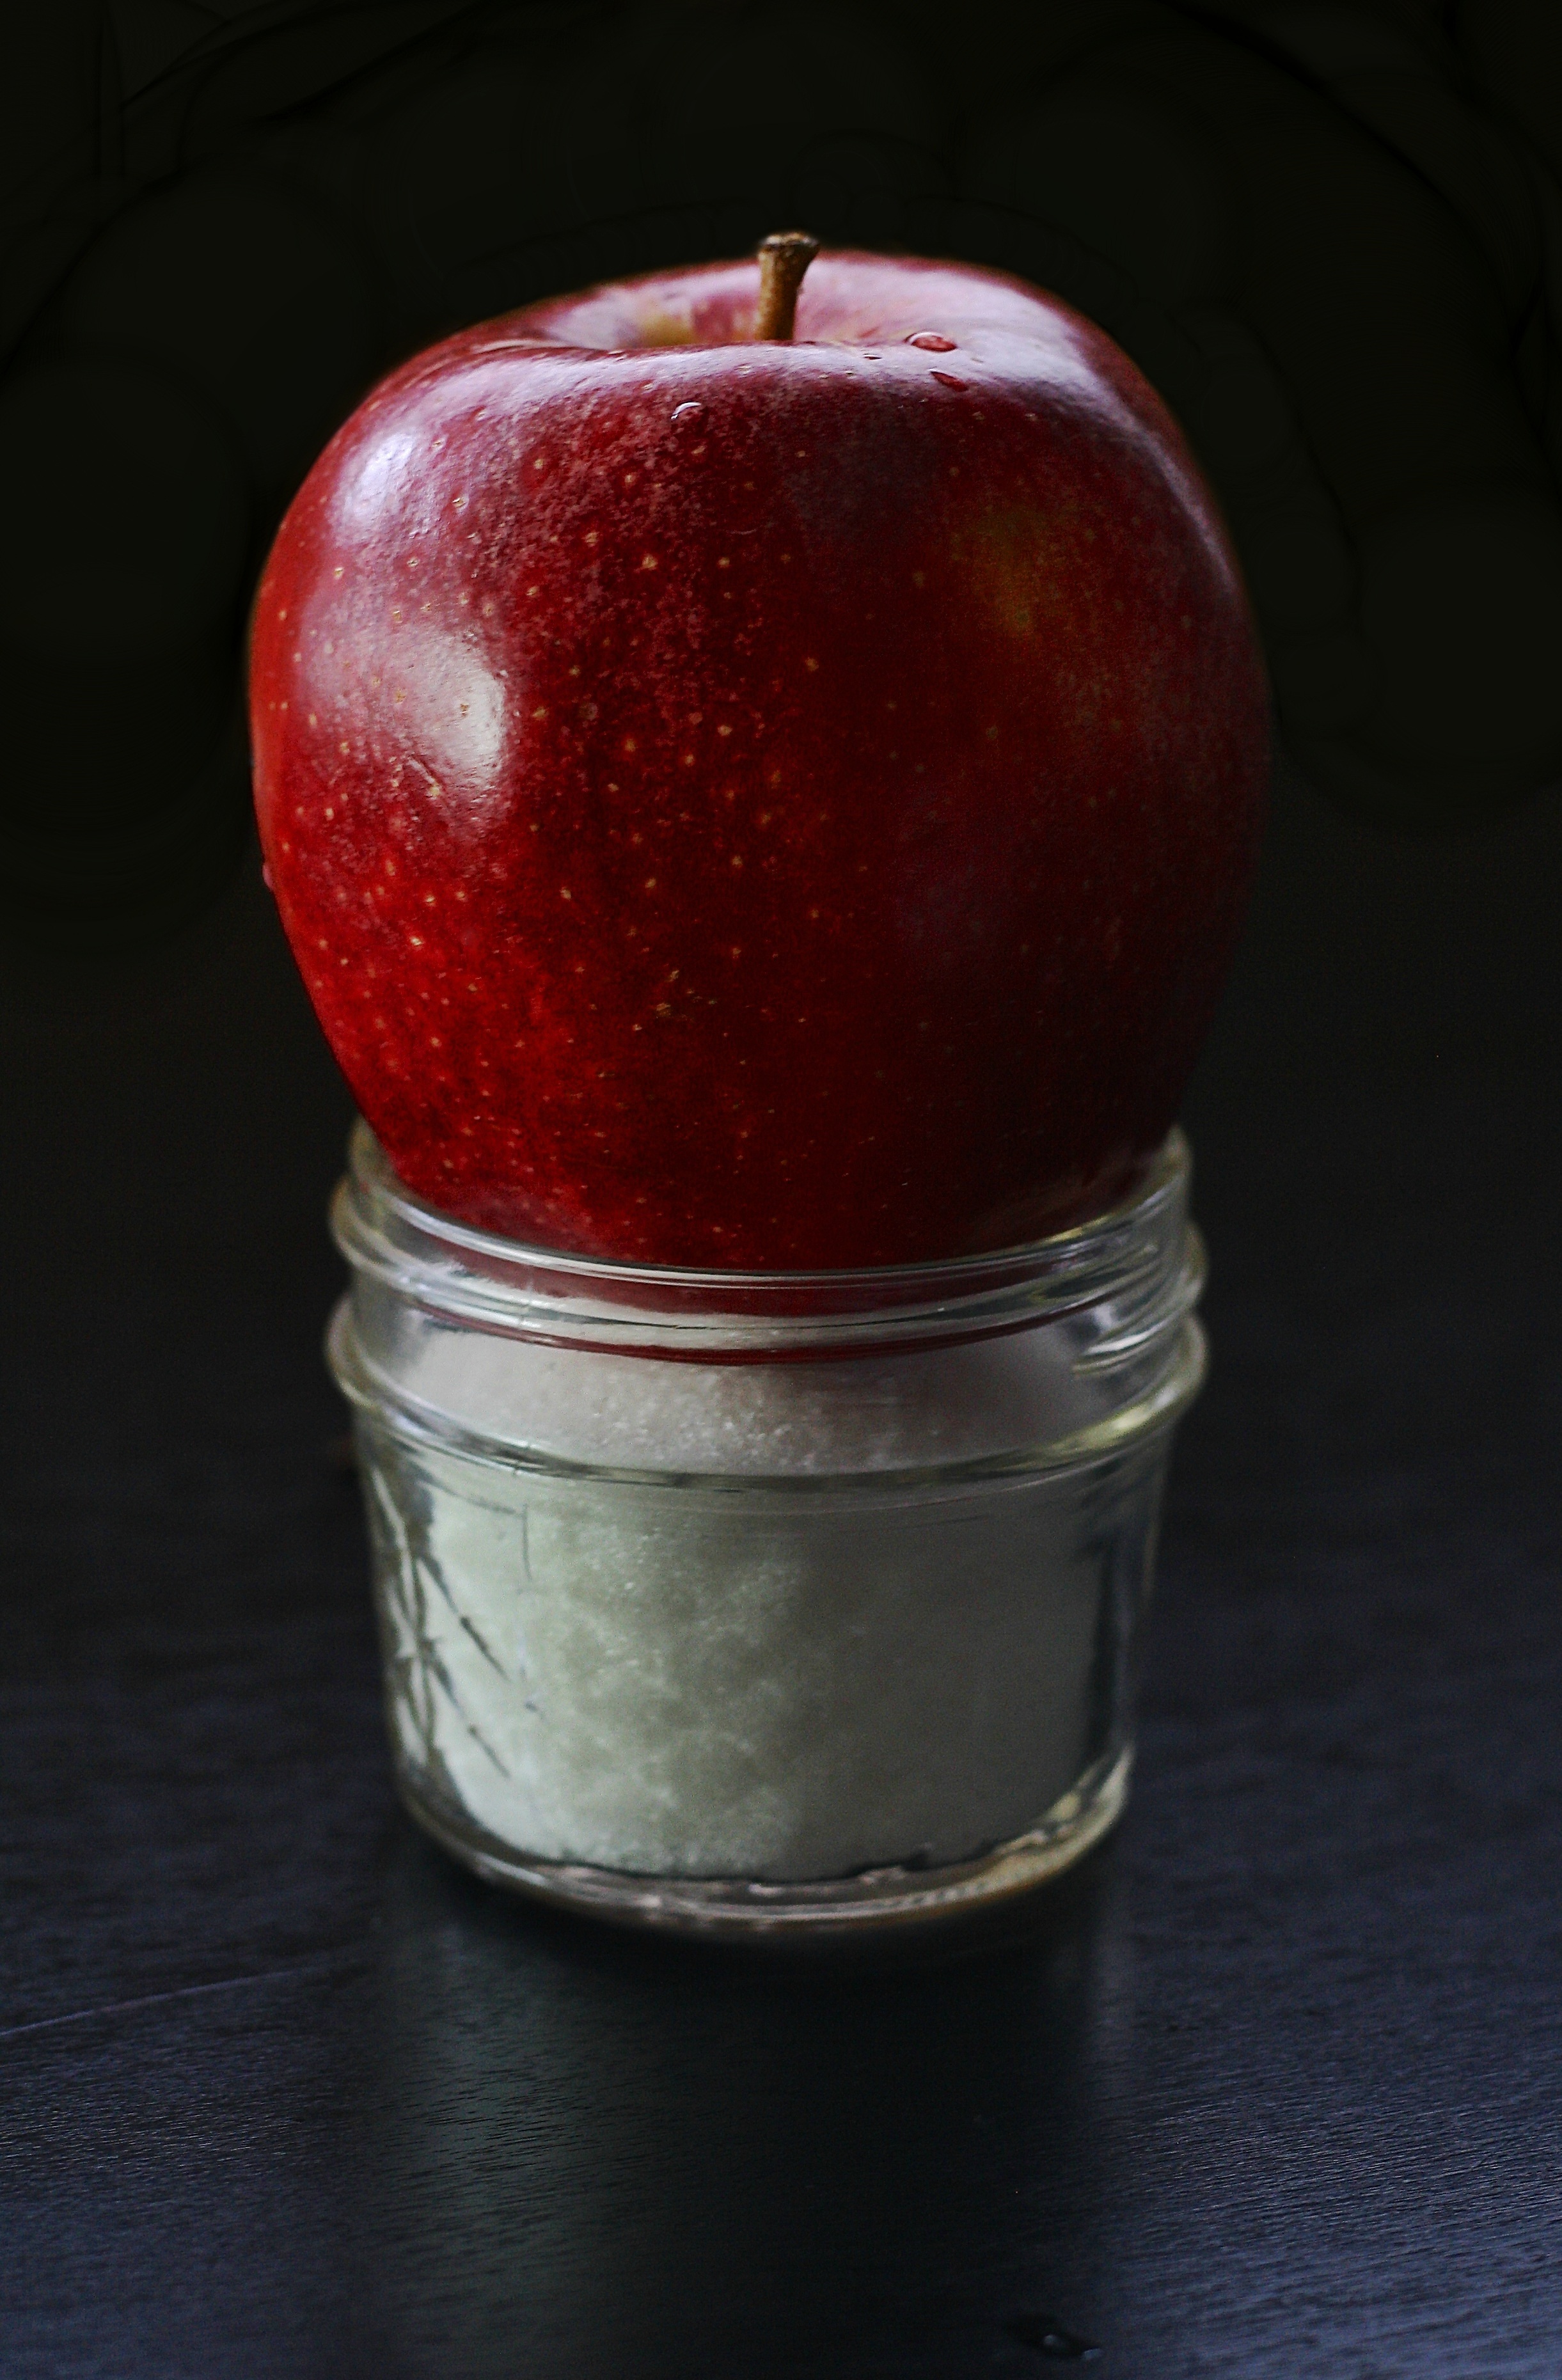
apple, plant, white, fruit, sweet, food, red, produce, healthy, dessert, lighting, delicious, sugar, liqueur, ingredients, flowering plant, still life photography, land plant